Hurricane Hanna (2020)

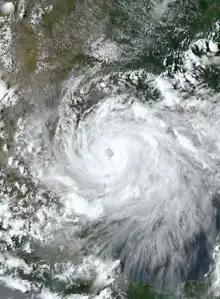
Hanna at peak intensity making landfall in Texas on July 25

Hurricane Hanna was the first of a record-tying six Atlantic hurricanes to make landfall in the United States in a single season. The eighth named storm and first hurricane of the extremely active 2020 Atlantic hurricane season, Hanna developed from a tropical wave originating near Hispaniola. This disturbance dropped heavy rain upon parts of Hispaniola, Cuba, and Florida. The wave gradually became more organized and developed into a tropical depression in the central portion of the Gulf of Mexico. The depression strengthened into a tropical storm on July 24, setting a new record for the earliest eighth-named storm in the basin, getting its name 10 calendar days before the previous record holder, Tropical Storm Harvey of 2005. Hanna steadily intensified as it drifted toward Southern Texas, becoming the season's first hurricane early on July 25. It then began to quickly strengthen just before making landfall at 22:00 UTC later that day as a high-end Category 1 hurricane, with maximum sustained winds of and a minimum central pressure of 973 mbar (hPa; 28.73 inHg). Hanna weakened quickly as it moved inland and turned west-southwest, eventually dissipating over Mexico on July 26.